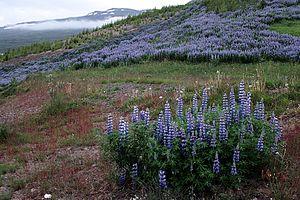
Lupinus, les lupins, est un genre de plantes dicotylédones de la famille des Fabaceae, sous-famille des Faboideae, originaire des régions tempérées de l'Ancien Monde et du Nouveau Monde, qui regroupe plus de 600 espèces acceptées. Ce sont des plantes herbacées annuelles ou vivaces, ou plus rarement des arbrisseaux lignifiés. Elles se caractérisent notamment par la richesse en protéines de leurs graines, mais beaucoup de ces espèces sont toxiques, du fait de la présence d'alcaloïdes, notamment dans les graines.
L'Islande, en forme longue la république d'Islande, est un pays insulaire d'Europe du Nord situé dans l'océan Atlantique. Géographiquement plus proche du continent américain du fait de sa proximité avec le Groenland, le pays est rattaché culturellement et historiquement à l'Europe. Ayant pour capitale et pour plus grande ville Reykjavik, son régime politique est une république parlementaire.
L'Islande est un pays insulaire de l'océan Atlantique Nord composé d'une île principale représentant 99,7 % de sa superficie autour de laquelle gravitent quelques petites îles et îlots, située sur la dorsale médio-atlantique dont elle représente la seule partie émergée. À une distance de 287 km au sud-est du Groenland, le pays se situe à quelques kilomètres au sud du cercle polaire arctique.